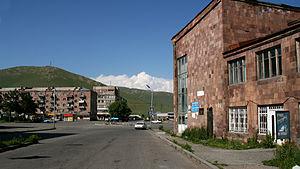
Sevan est une ville d'Arménie située au bord du lac Sevan.